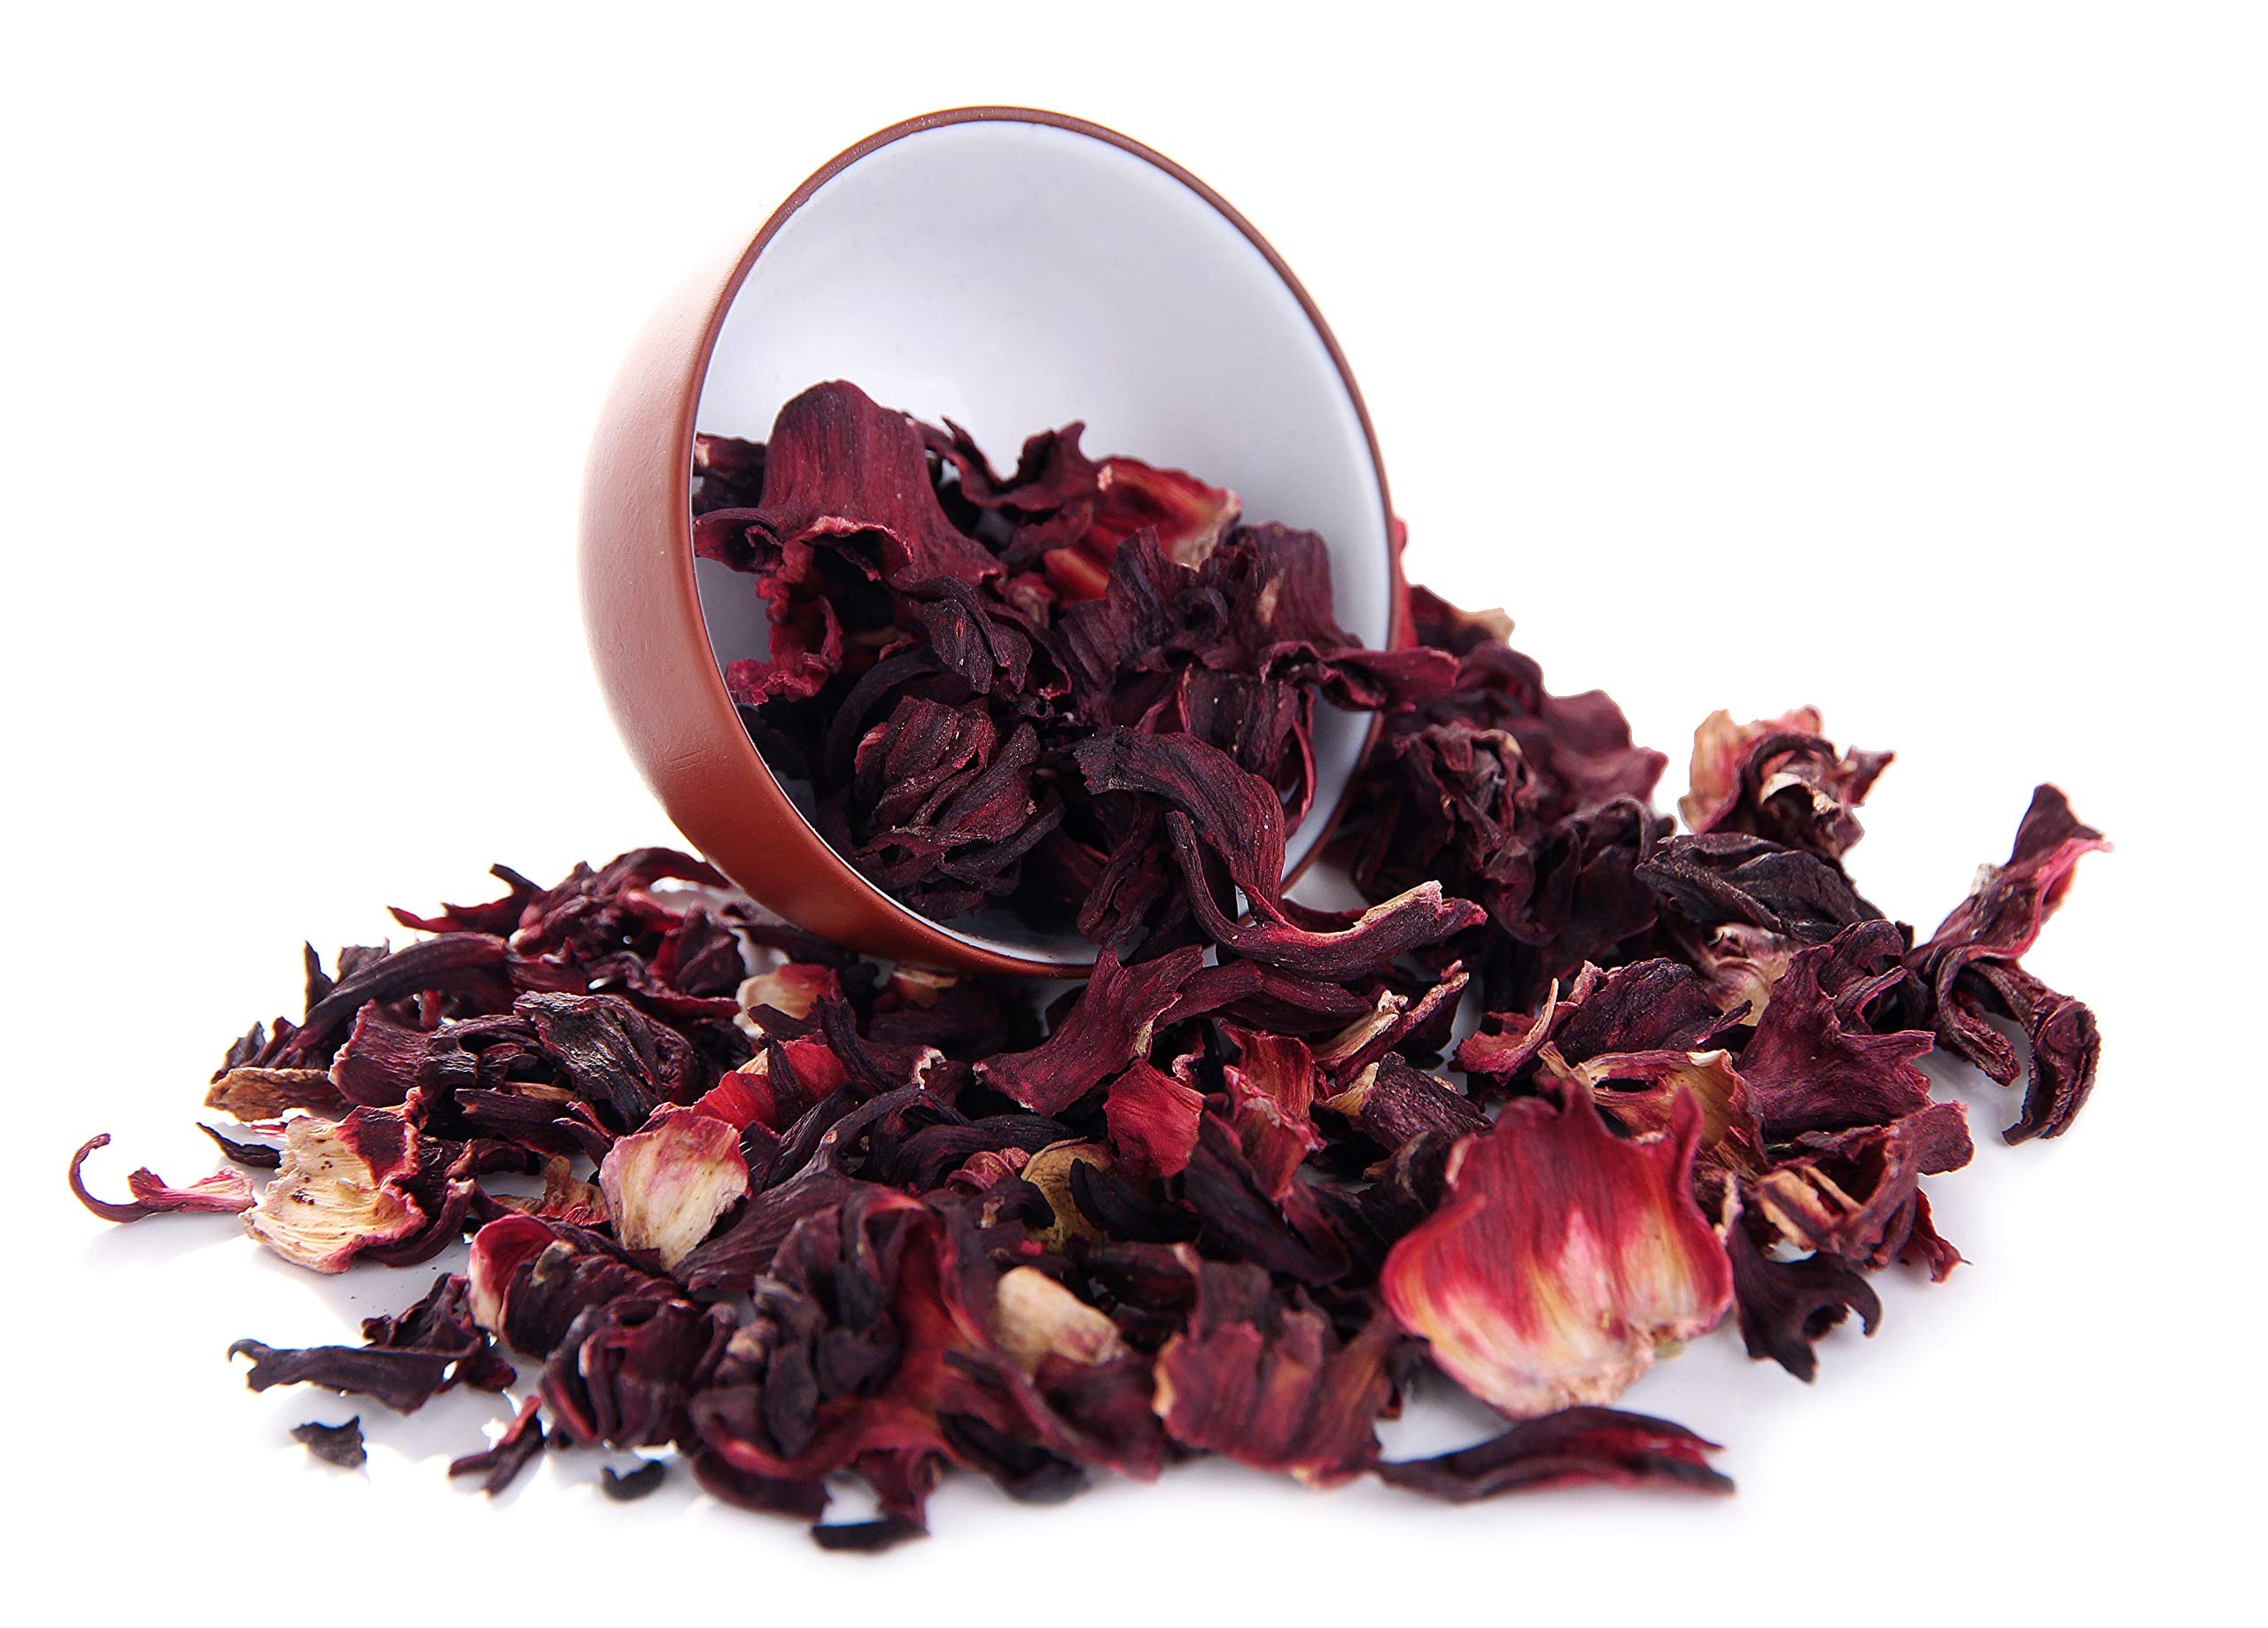
Item Name: Iya Foods GlutenFree Hibiscus Flowers, Cut & Sifted, Kosher Certified (Hibiscus Sabdariffa Flower, Dry Roselle) Non GMO, No Preservative, Great for tea - 5 Pounds
Bullet Point 1: Hibiscus Tea: Explore the heart of West African blooms through Iya Food's Dried Hibiscus Flowers, a premium hibiscus tea. Our meticulously hand-harvested dried Hibiscus flowers are a treasure trove of antioxidants, boasting deep red hues and a delightful blend of tangy, fruity, and floral notes. Experience a refreshing, flavorful delight that tantalizes your taste buds
Bullet Point 2: All Purpose Dried Hibiscus flower: Unleash Culinary and Beauty Creativity with Iya's Foods Multi-Use Hibiscus Tea. Explore the limitless versatility of dried Hibiscus flowers, packed with nutrients and made from all-natural ingredients. Elevate your daily routine with this hibiscus tea loose, enhancing a variety of refreshing beverages, brews, teas, smoothies, and baking. Enjoy a rich source of nutrients, vitamins, minerals, and more.
Bullet Point 3: Finely Cut and Sifted Hibiscus Flower: We hand-harvest and sun-dry our hibiscus flowers, meticulously cut them into smaller pieces, and sift them to retain their nutrients and natural tartness. Iya Food's best hibiscus tea brews rapidly, offering a rich, flavorful, and aromatic experience in each cup of Herbal Tea. We use only the finest cut and sifted hibiscus flowers for your enjoyment.
Bullet Point 4: Rich Flavor Hibiscus Tea: Savor the natural tartness, akin to cranberries. The vibrant dried hibiscus flower for tea has a ruby-red color and alluring aroma will captivate your senses. Rejuvenate, energize, and brighten your day with our certified gluten free tea. Our dried hibiscus flowers edible comes in an airtight, resealable bag to maintain its premium quality, freshness, and flavor.
Bullet Point 5: Nourishing Elixir: Uncover the ideal fusion of wellness and taste in Iya Food's Hibiscus Loose Tea. It's 100% plant-based, gluten-free, and certified. Loaded with iron, vitamin C, and powerful antioxidants, it supports circulatory health, boosts immunity, and enhances the skin's radiance. Additionally, it stimulates hair growth, making it an ideal herbal hibiscus tea blend with a delightful twist.
Product Description: Iya Foods Hibiscus Flower is made from 100% sun-dried hibiscus sabdariffa. We harvest, cut, and sift the whole flower into a loose tea without any preservatives, additives, fillers, or artificial ingredients.
Value: 80.0
Unit: Ounce

Price: 34.03